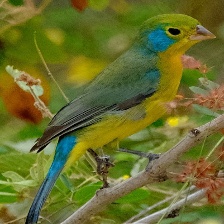
Species: ORANGE BRESTED BUNTING
Scientific name: PASSERINA LECLANCHERII
ImageNet parent category: indigo_bunting